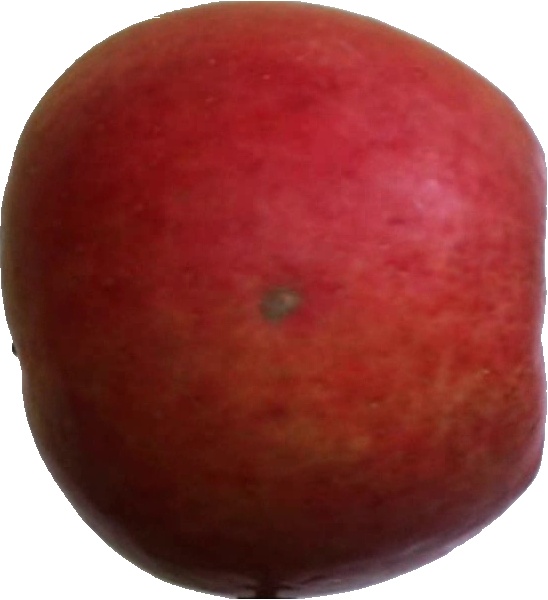
Label: apple_crimson_snow_1